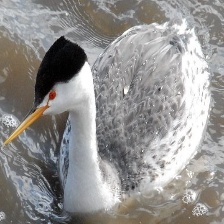
Species: CLARKS GREBE
Scientific name: AECHMOPHORUS CLARKII